Tokai (character)

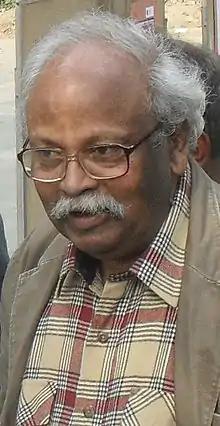
Rafiqun Nabi, the creator of the character

Tokai was started in the year-beginning issue of "Saptahik Bichitra" on 17 May 1978. Since then, Tokai appeared in the weekly magazine "Saptahik Bichitra" and later in Saptahik 2000 (Weekly 2000– another weekly magazine) continuously. Apart from a six-month break, Tokai has never been absent from making fun of current political and/or social issues.